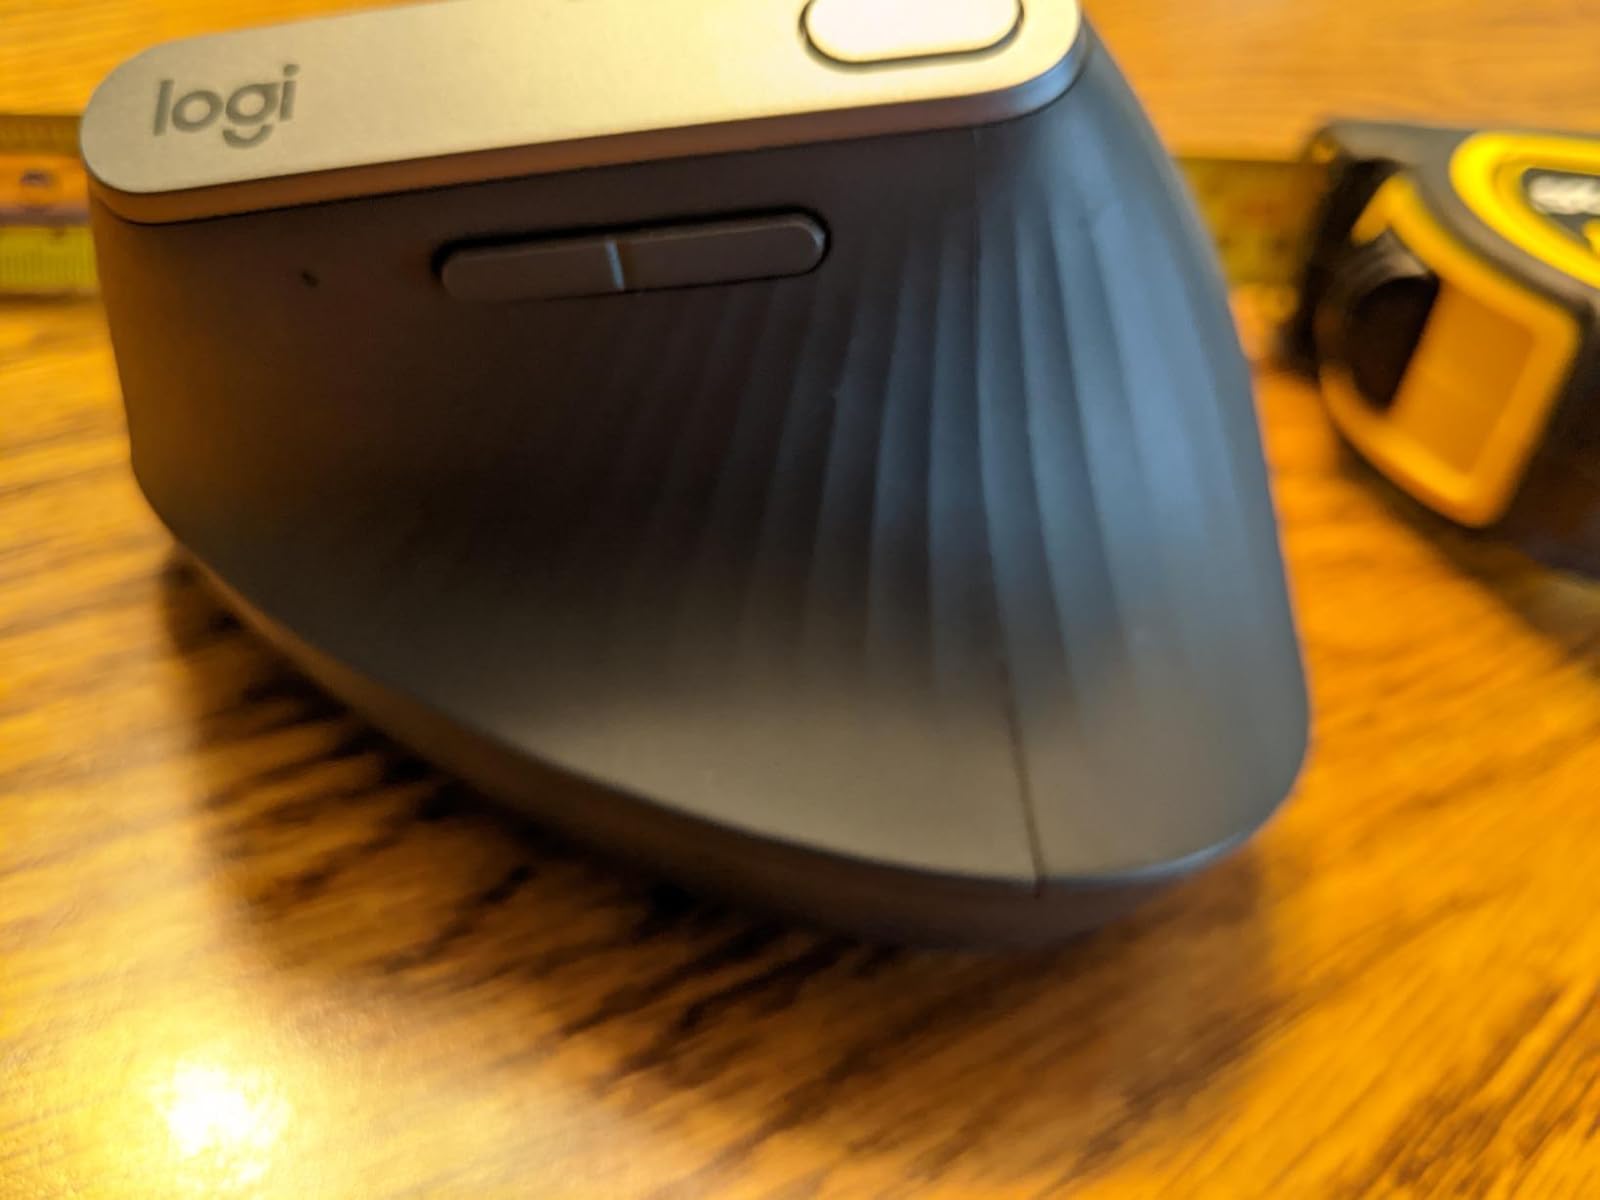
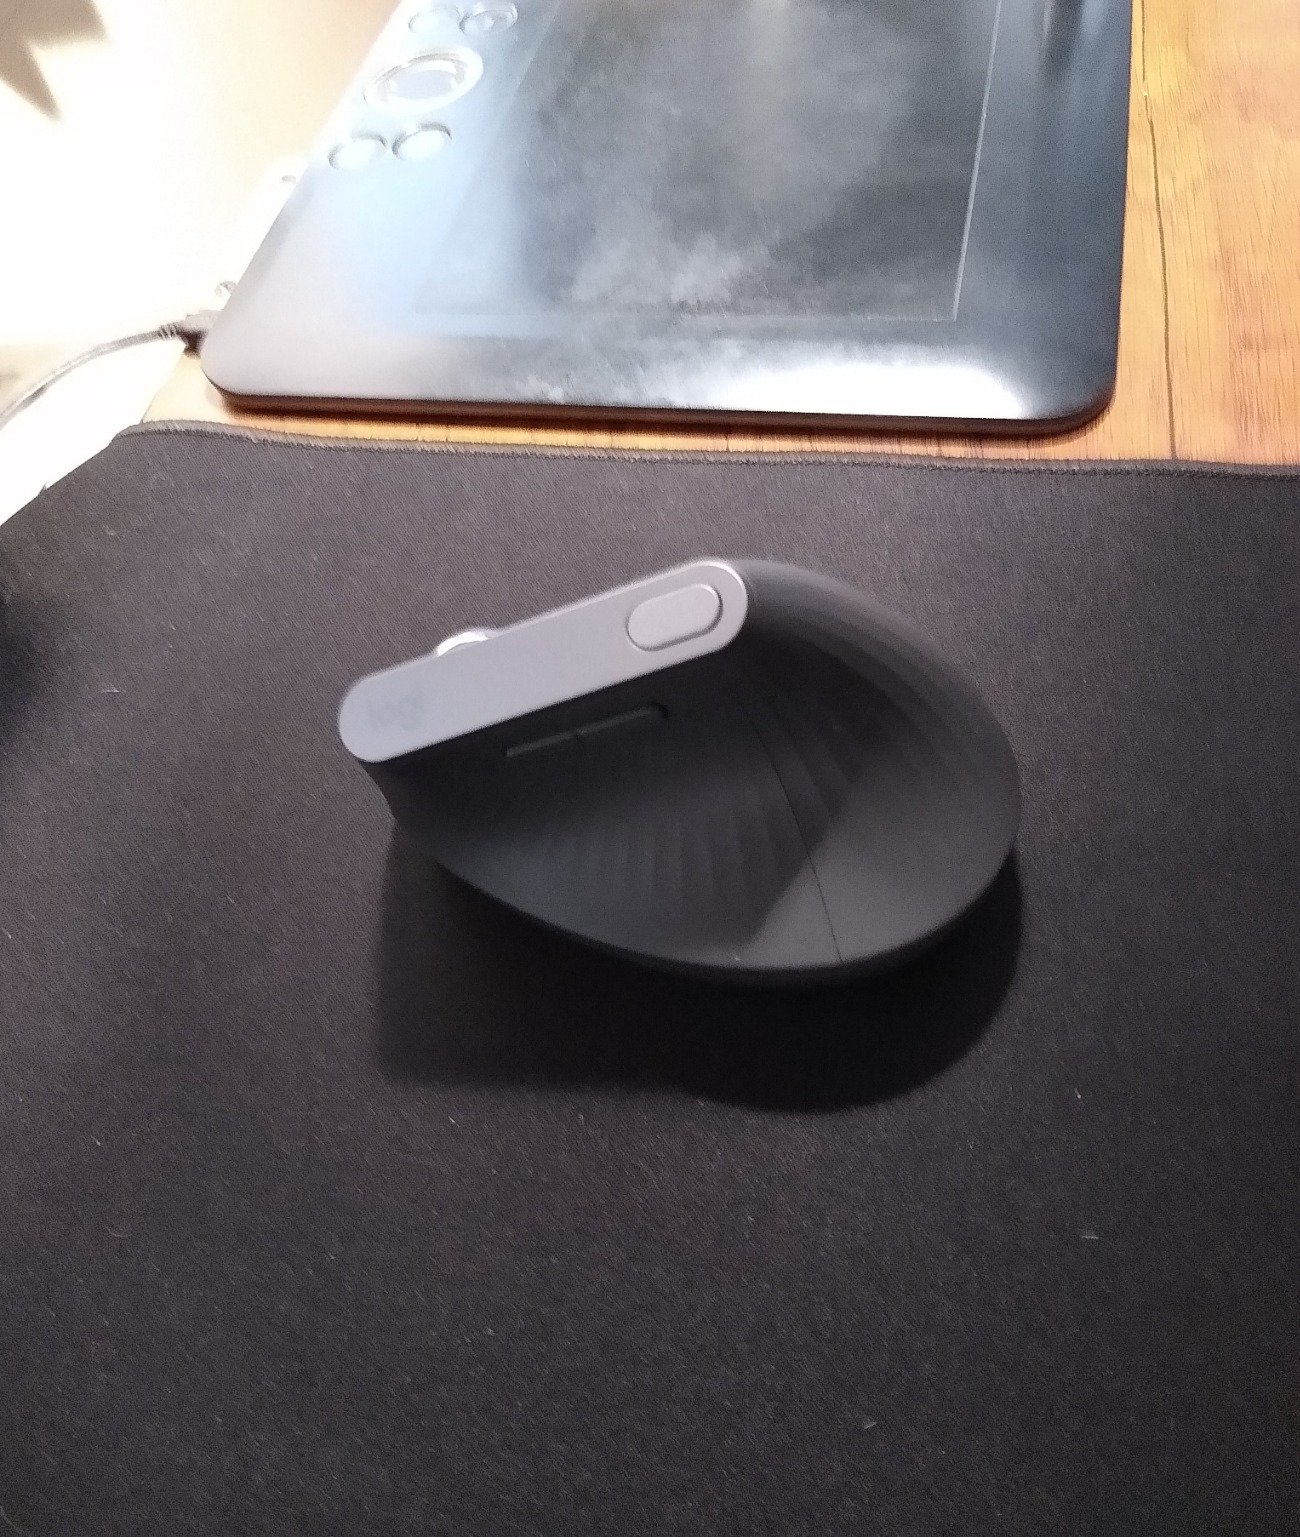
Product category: mouse
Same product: yes